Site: brandenburg
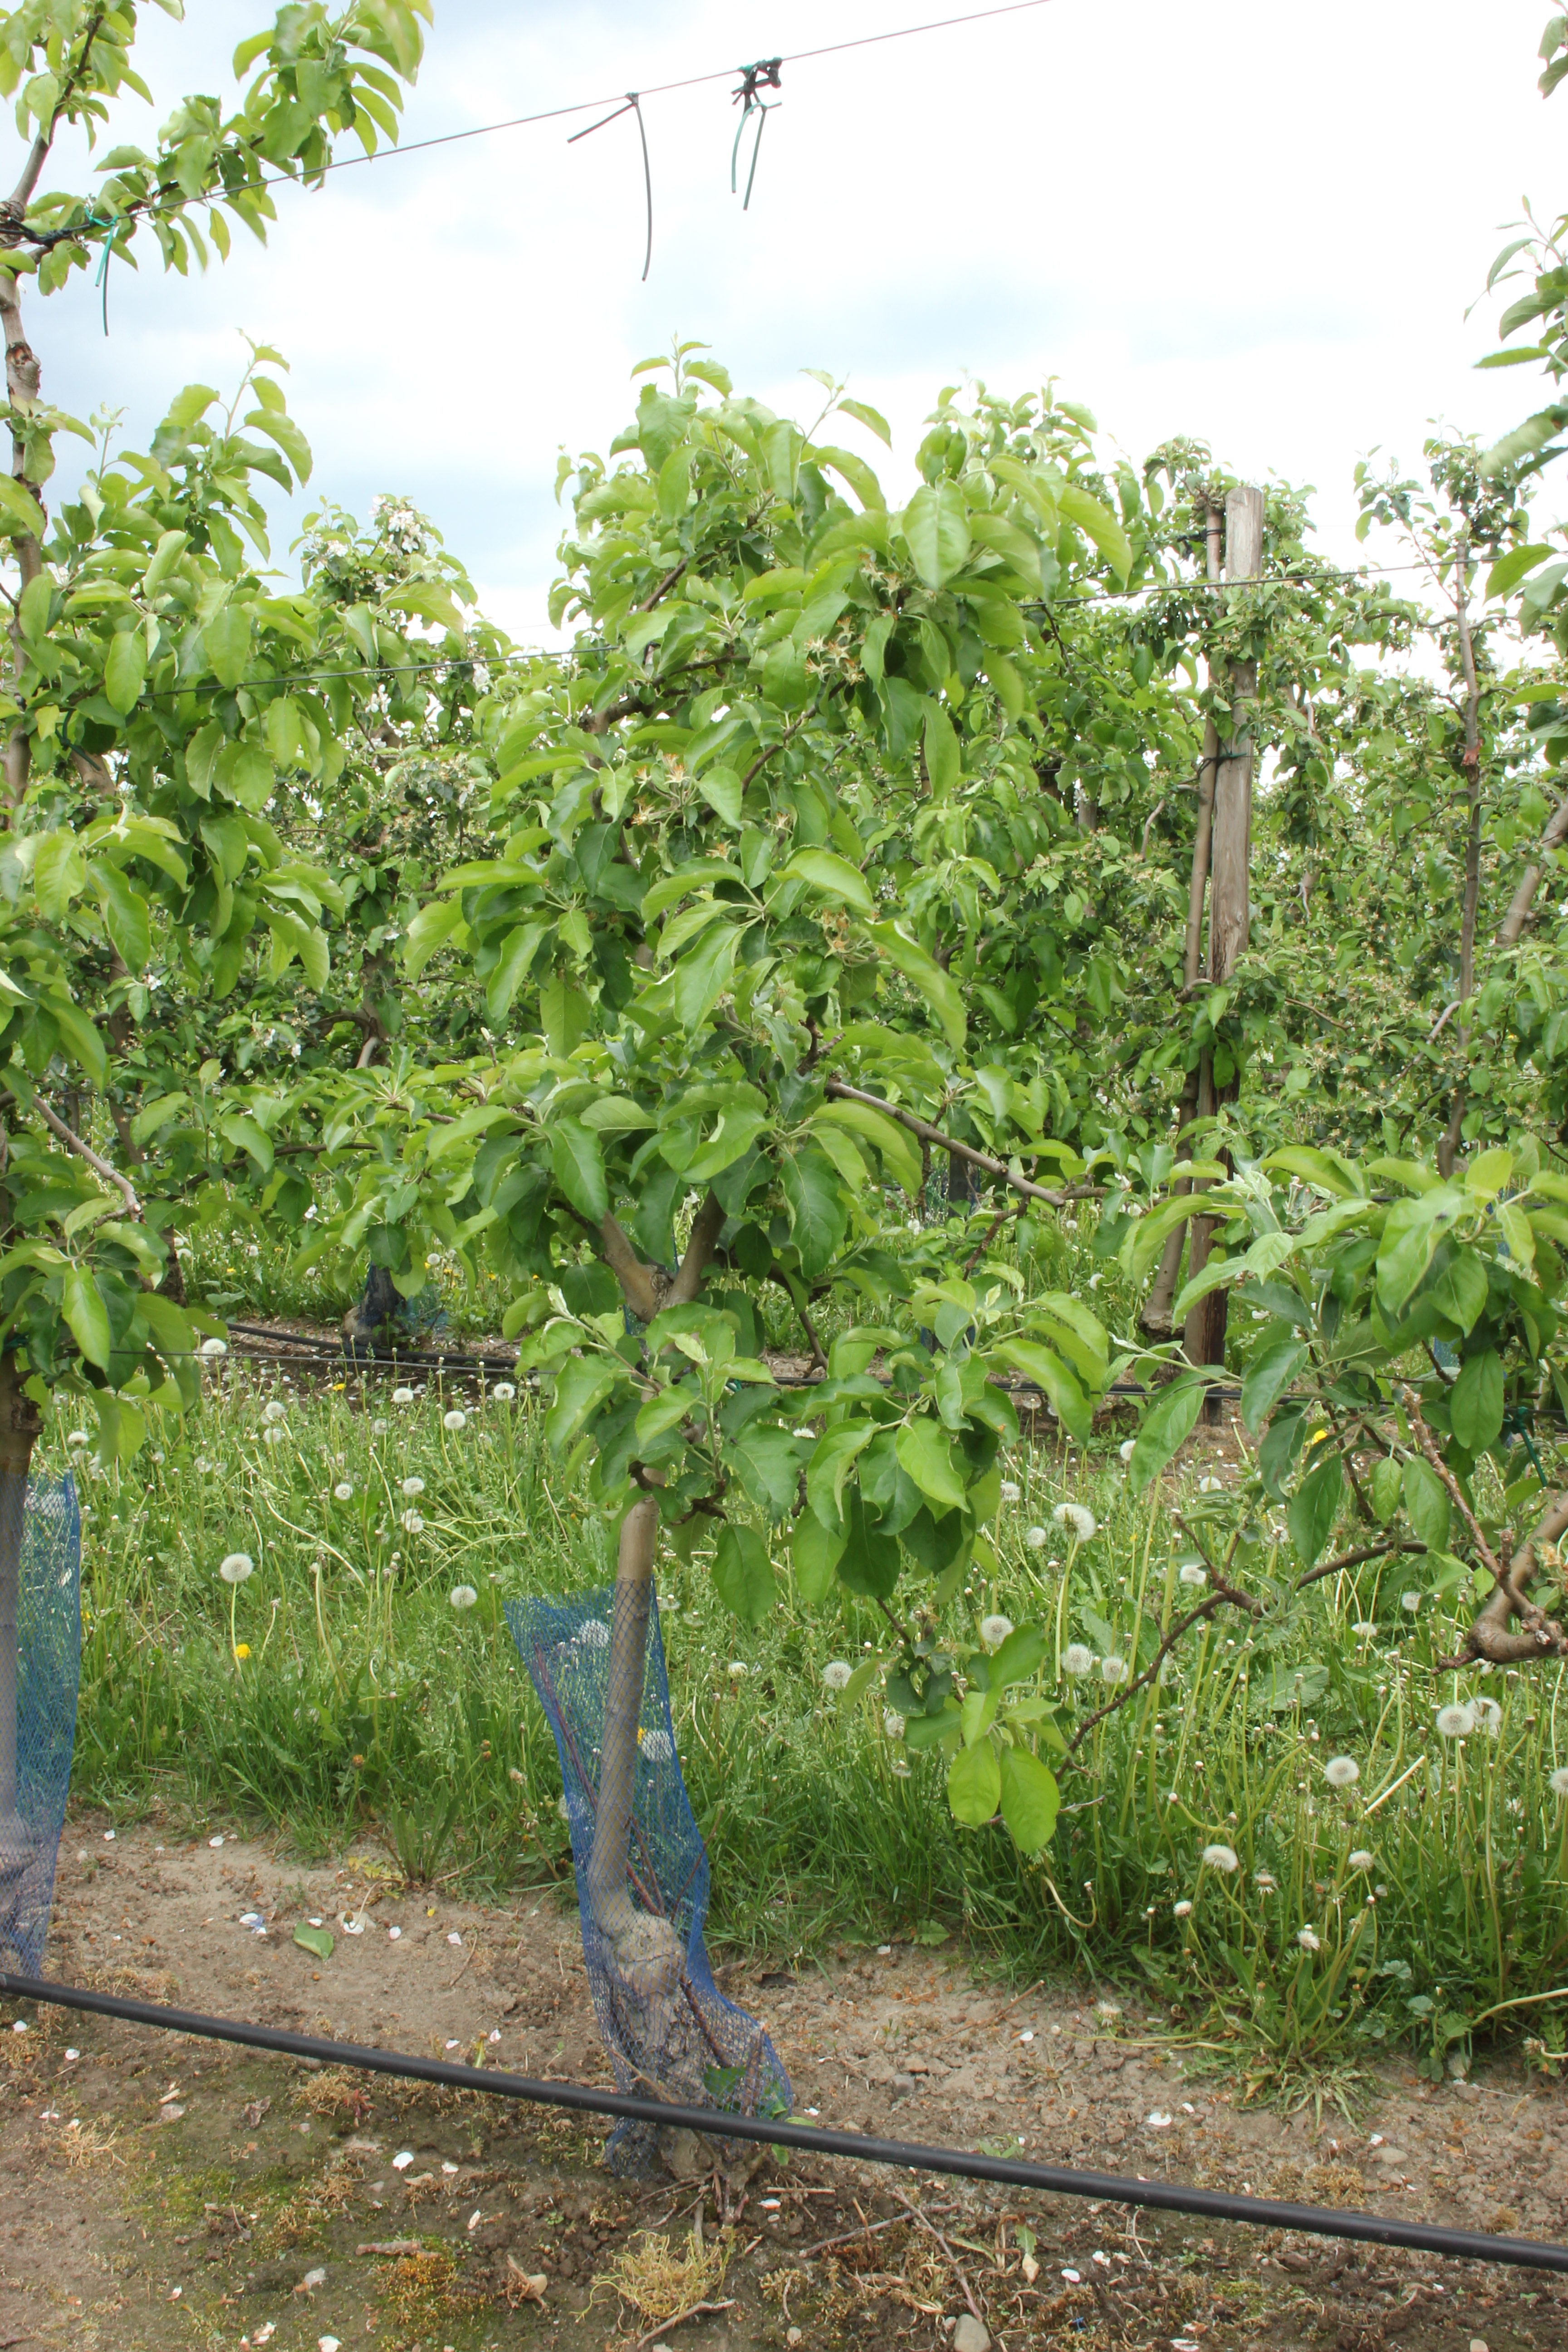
Growth stage (BBCH 67): Flowering